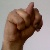
The image shows a hand gesture representing the letter 'N' in Indian Sign Language.